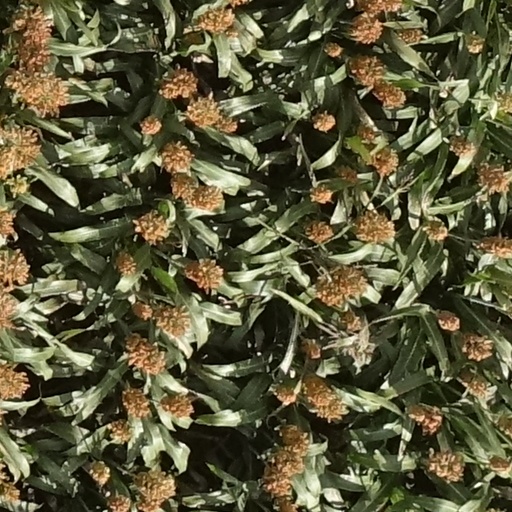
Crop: sorghum